Thomas Durham School

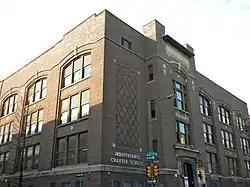

The Thomas Durham School is an historic, American school building that is located in Philadelphia, Pennsylvania.